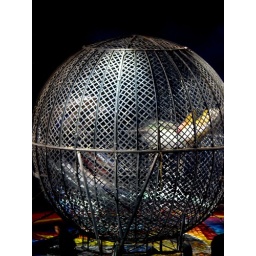
bikes in a ball